The Best of Me (2007 film)

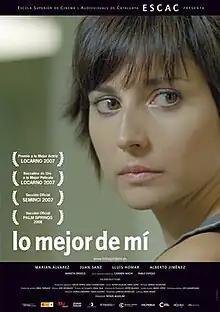
Theatrical release poster

The Best of Me is a 2007 Spanish drama film directed by Roser Aguilar (in her directorial debut feature) which stars Marian Álvarez.